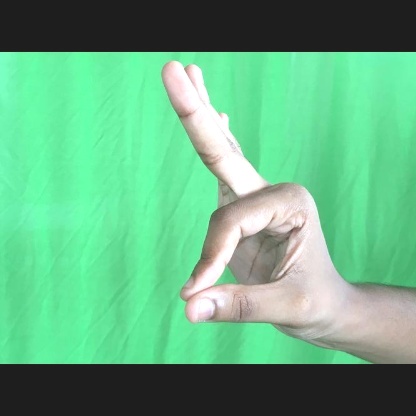
Mudra: Hamsasyam